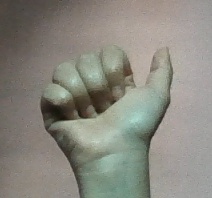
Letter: dhad